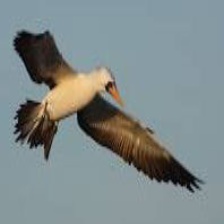
Species: AUCKLAND SHAQ
Scientific name: LEUCOCARBO COLENSOI